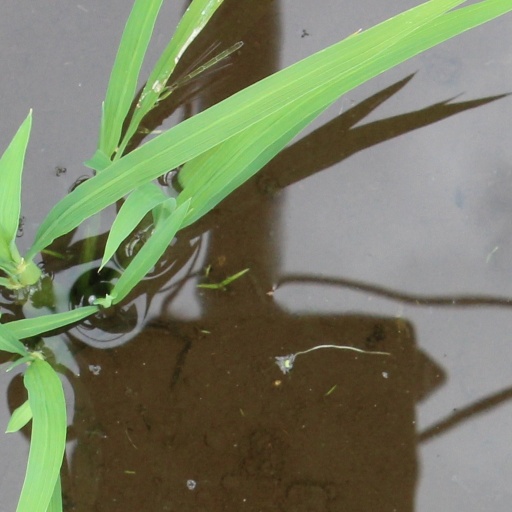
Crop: rice